William Ellis (economist)

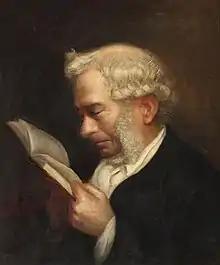
William Ellis, 1877 portrait

Ellis was born in January 1800. His father, Andrew Ellis Ellis, an underwriter at Lloyd's of London, was the descendant of a French refugee family named De Vezian, and took the name Ellis shortly after the son's birth. His mother was Maria Sophia Fazio, of Italian extraction. He was educated at a school in Bromley, and the age of fourteen became his father's assistant at Lloyd's.